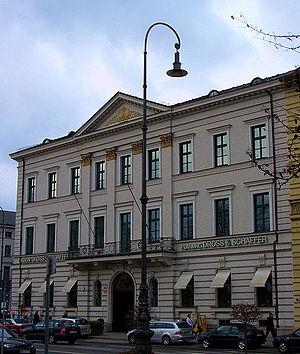
Le Palais Almeida ou Palais Bayrstorff-Almeida est un palais classique de Munich, situé 14 Brienner Straße.
Jean-Baptiste Métivier, né le 1ᵉʳ avril 1781 à Rennes et mort le 15 octobre 1853 à Munich est un architecte franco-bavarois du néoclassicisme qui fut actif à Munich.